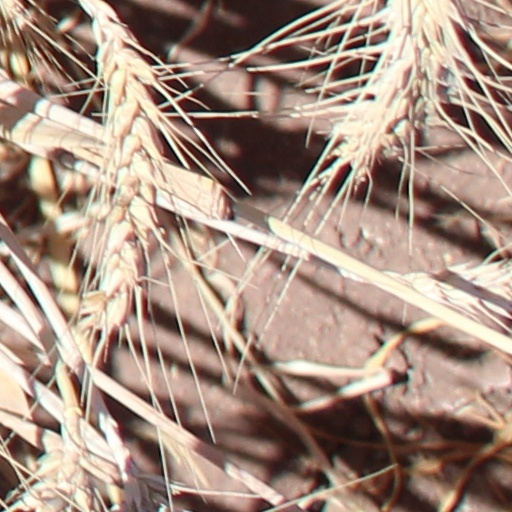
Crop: wheat